Fran Welch

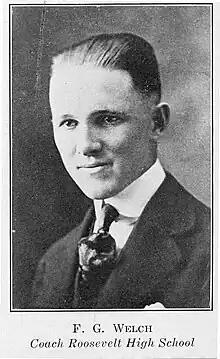

Francis George Welch (August 21, 1895 – June 19, 1970) was an American football player and coach, track and field coach, and college athletics administrator. He was of the first three coaches to be selected for the National Association of Intercollegiate Athletics Track and Field Hall of Fame and is a member of the Kansas Sports Hall of Fame.